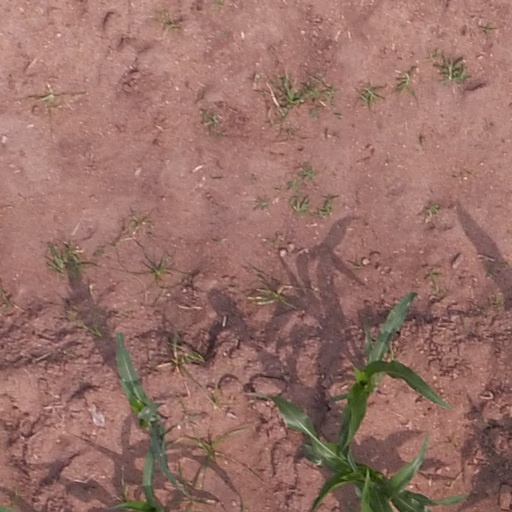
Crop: maize; corn